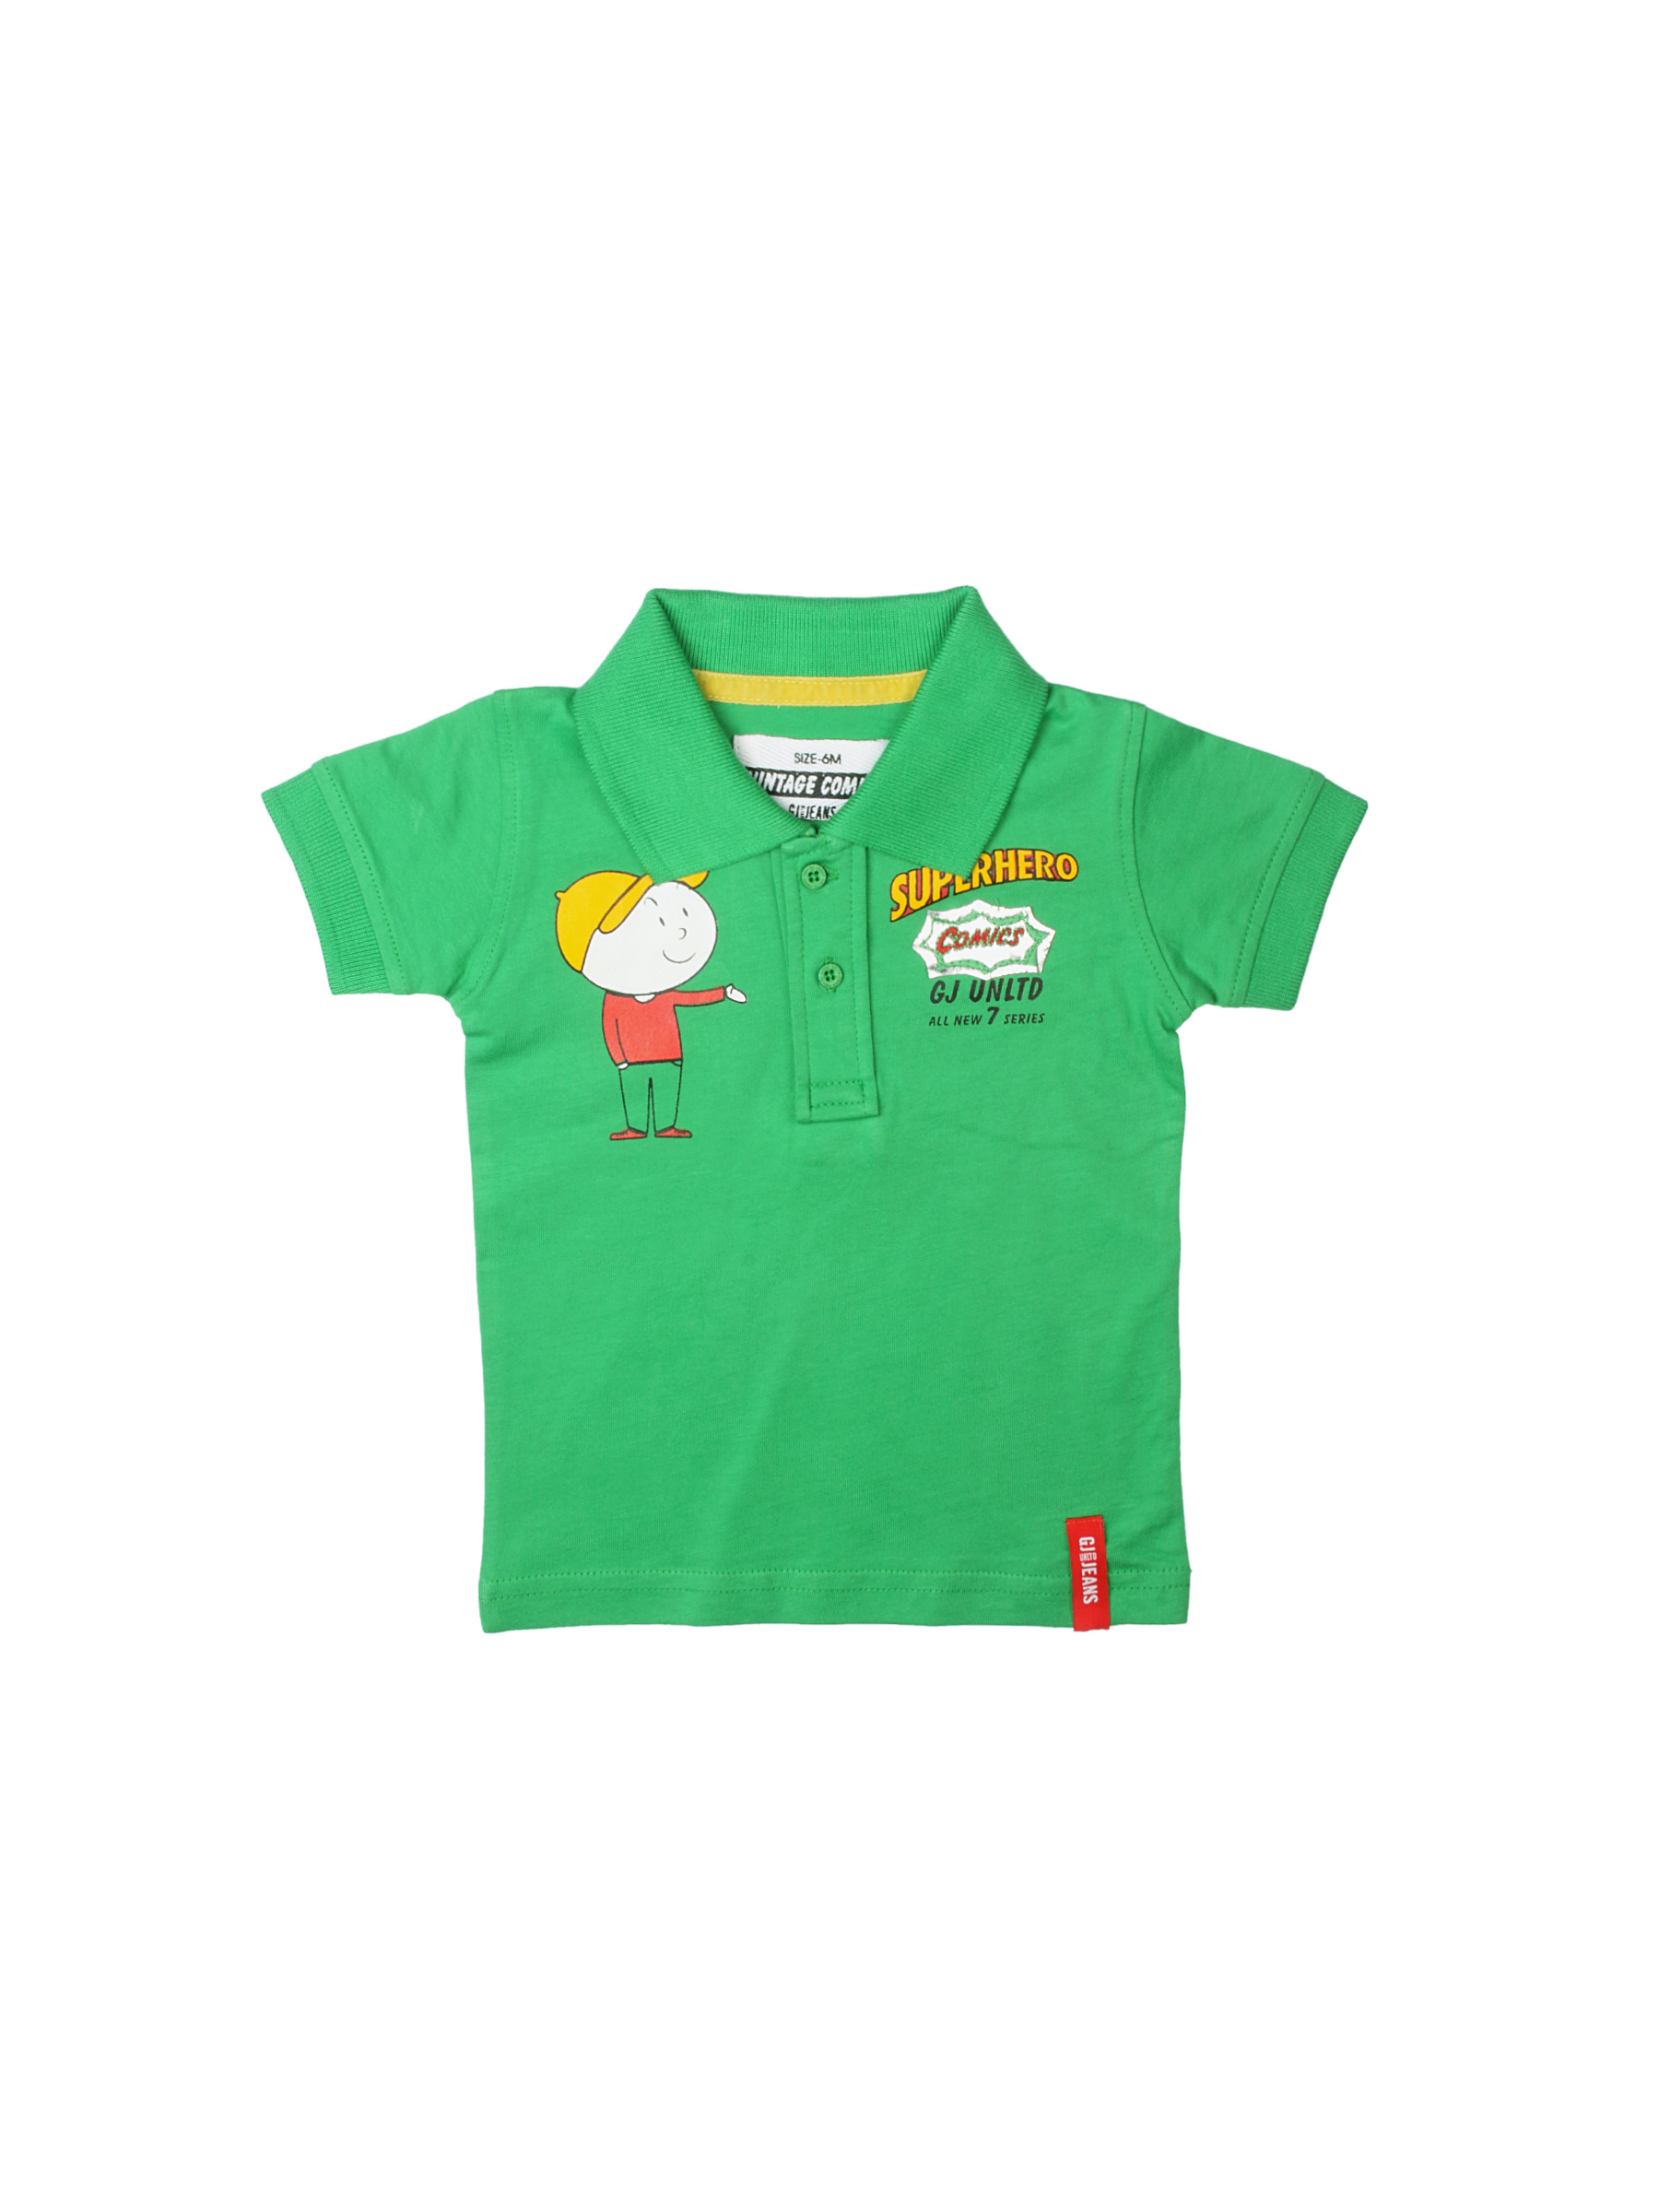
Gini and Jony Boys Printed Green T-shirt
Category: Apparel / Topwear / Tshirts
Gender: Boys
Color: Green
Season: Summer 2012
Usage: Casual